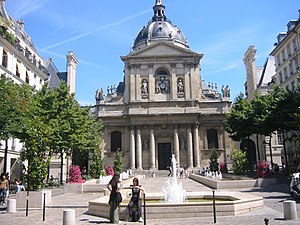
Latinerkvarteret (Paris)
Sorbonne Universitetet
Quartier Latin er en bydel, der er beliggende i Paris' 5. og 6. arrondissement på venstre bred af Seinen. Bydelen har ingen administrativ status og lader sig derfor også svært afgrænse præcist, men kan løst defineres som området mellem Saint-Germain-des-Prés og Jardin du Luxembourg. Nogle vil også medregne området østover mod Jardin des Plantes.